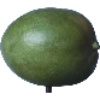
Label: mango